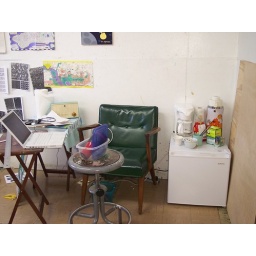
my chair and my dirty dishes, in my studio